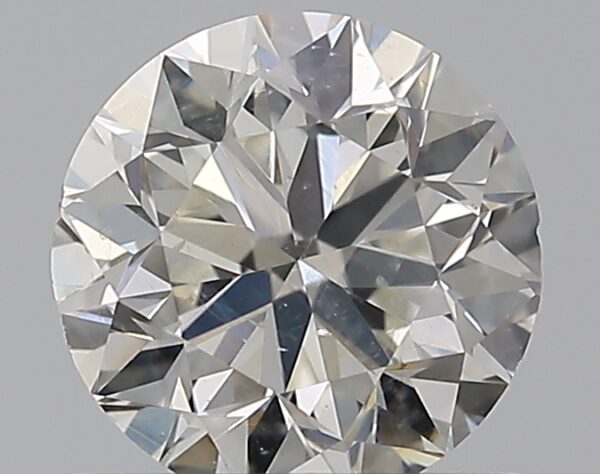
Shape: round
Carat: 0.7
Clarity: SI1
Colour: H
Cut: GD
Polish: VG
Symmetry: VG
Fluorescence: N
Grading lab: GIA
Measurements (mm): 5.5 x 5.54 x 3.57